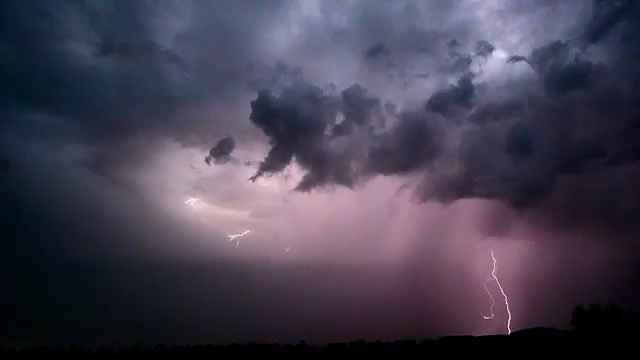
Fire: no
Smoke: no